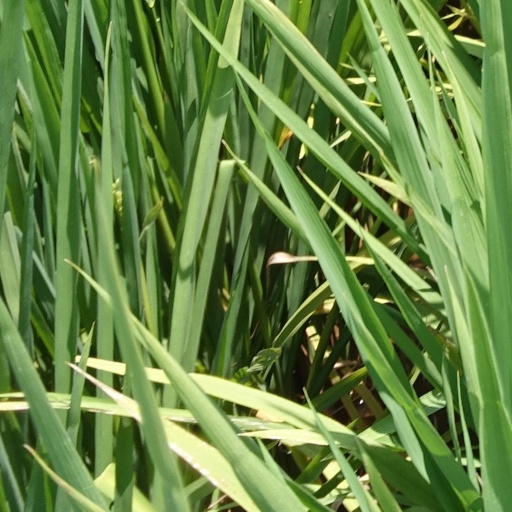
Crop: rice